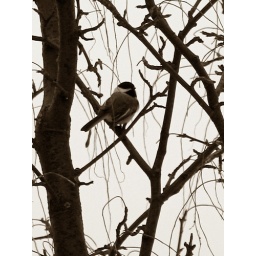
bird in tree - 1/10/08